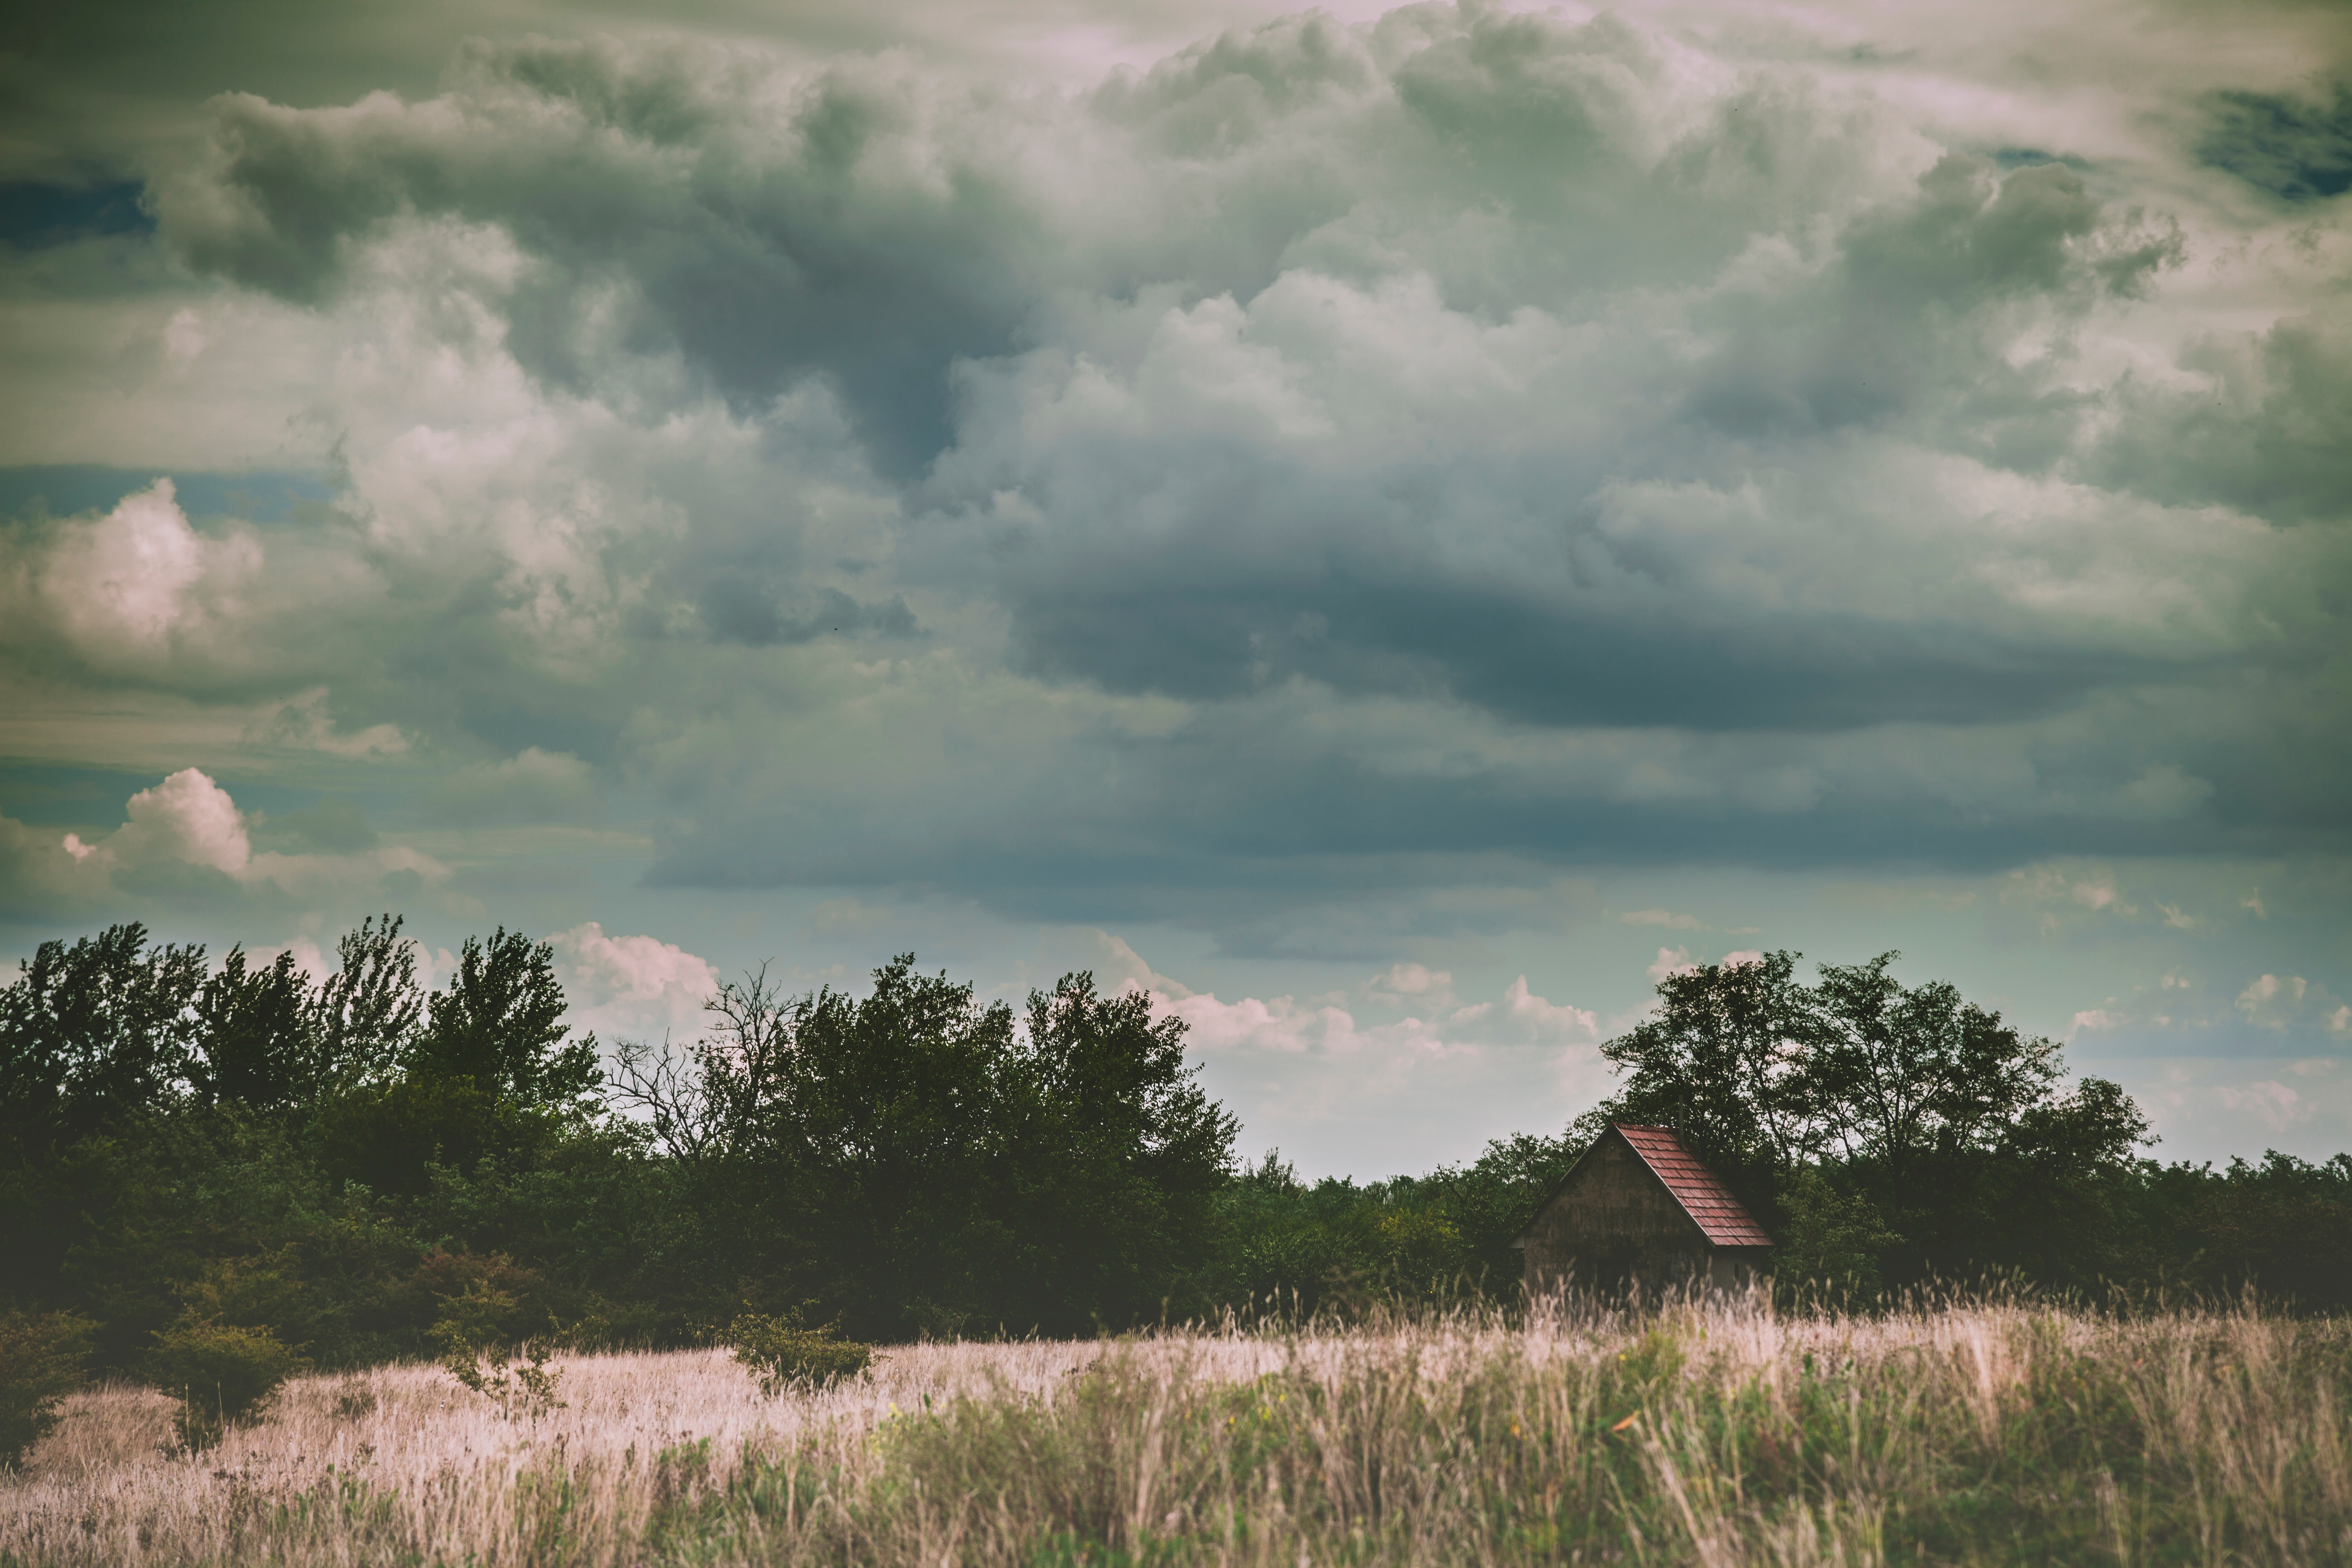
sky, cloud, grassland, nature, natural landscape, natural environment, savanna, prairie, tree, grass, meadow, field, plain, grass family, ecoregion, wildlife, steppe, cumulus, atmosphere, pasture, rural area, landscape, horizon, plant, meteorological phenomenon, photography, farm